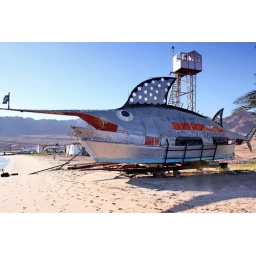
No terror fish boat in Dahab